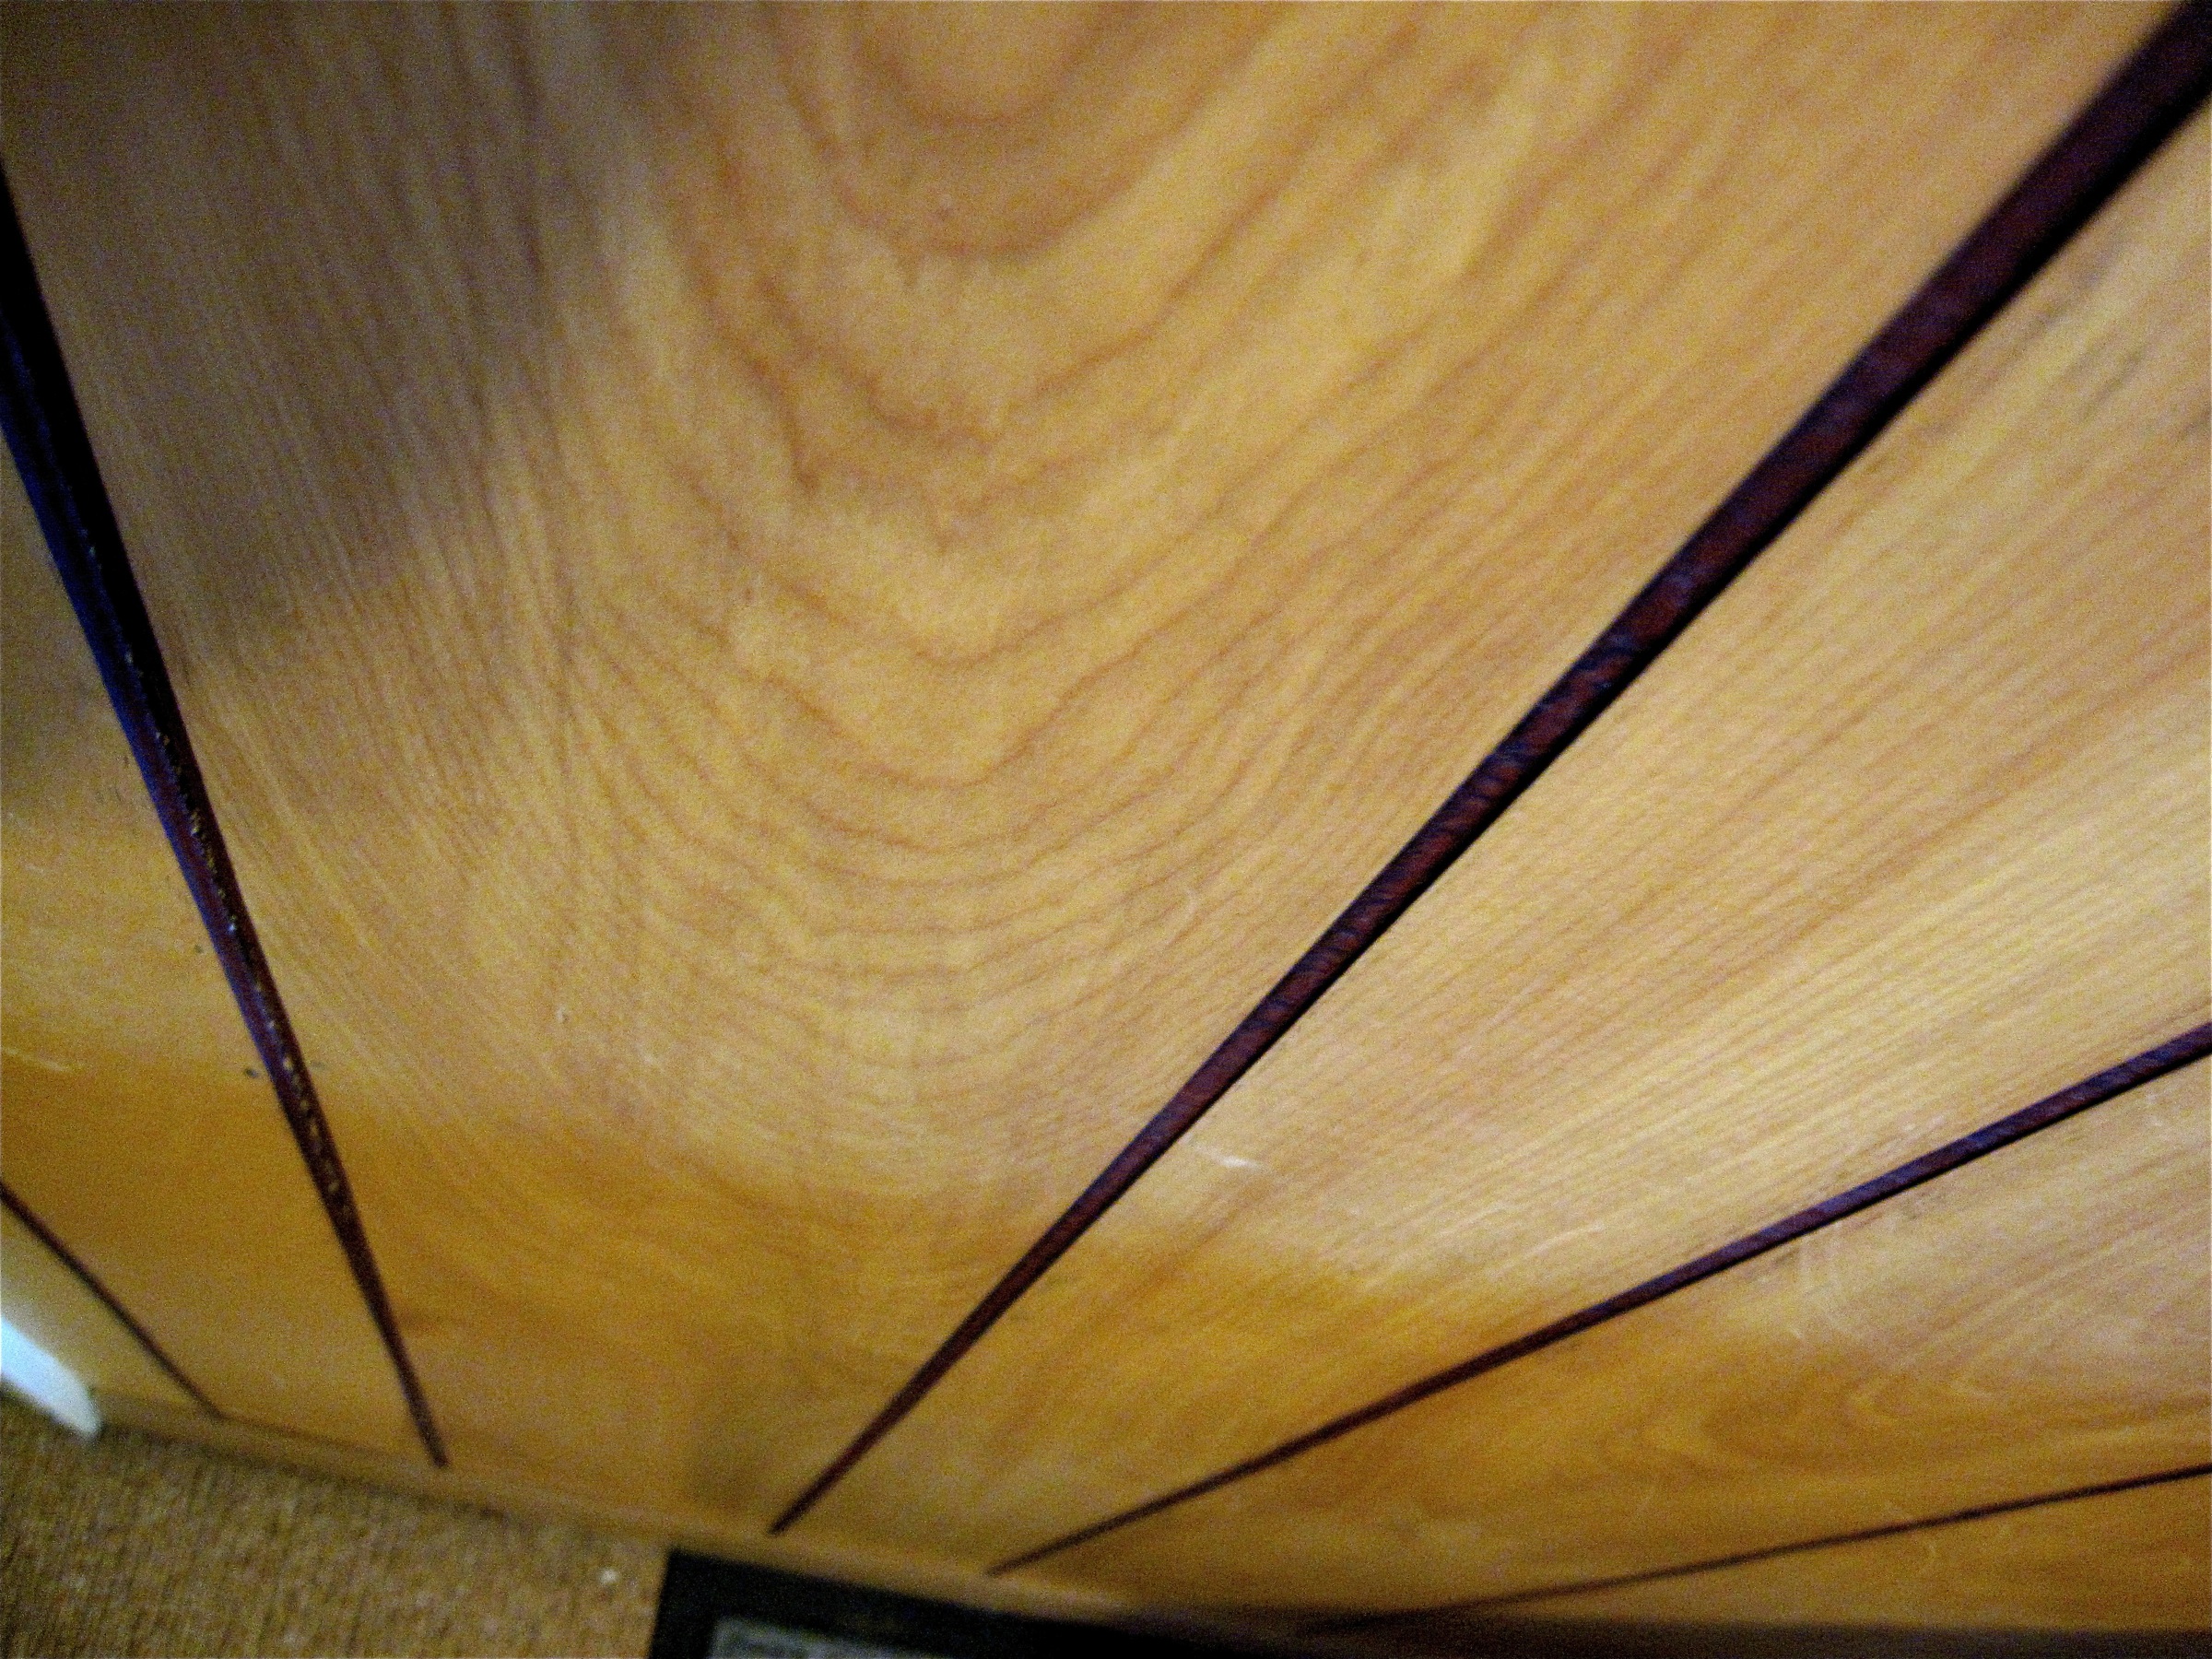
wing, light, wood, leaf, floor, ceiling, line, yellow, hardwood, shape, flooring, plywood, wood flooring, man made object, surfing equipment and supplies